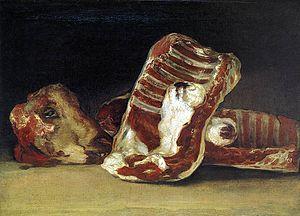
Francisco José de Goya y Lucientes, dit Francisco de Goya, né le 30 mars 1746 à Fuendetodos, près de Saragosse, et mort le 16 avril 1828 à Bordeaux, en France, est un peintre et graveur espagnol. Son œuvre inclut des peintures de chevalet, des peintures murales, des gravures et des dessins. Il introduisit plusieurs ruptures stylistiques qui initièrent le romantisme et annoncèrent le début de la peinture contemporaine. L’art goyesque est considéré comme précurseur des avant-gardes picturales du XXᵉ siècle.